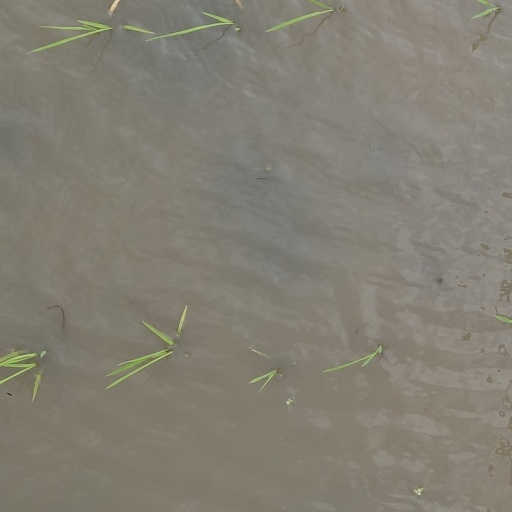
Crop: rice